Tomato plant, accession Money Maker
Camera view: bottom (45 deg); turntable rotation: 120 degrees
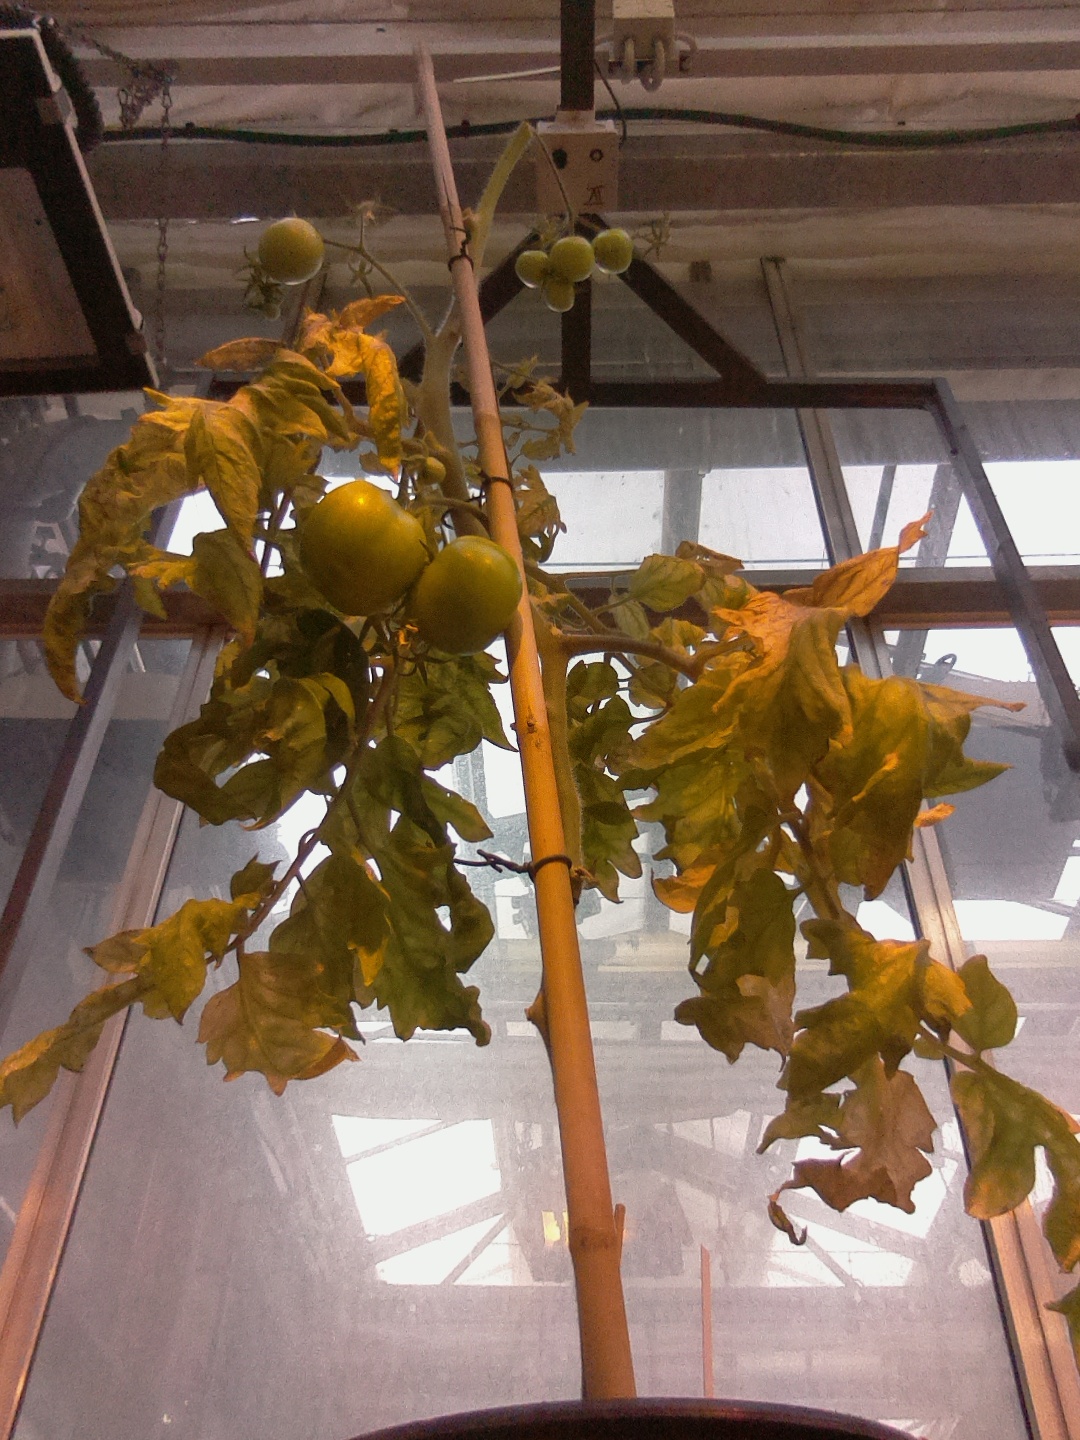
BBCH growth stage 79: 90% -100% of final fruit size